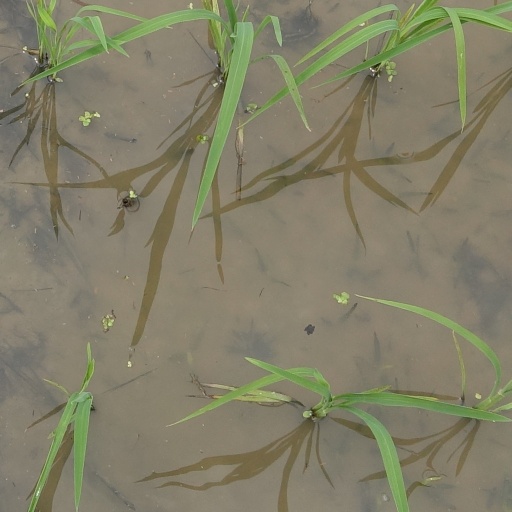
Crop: rice